HSBC (Hong Kong)

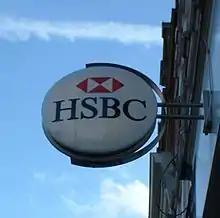
HSBC logo

HSBC established its Shanghai branch office on 3 March 1865 and has had a continuous presence in the city since then, except during the Japanese Occupation. Until the economic reforms of the late 1970s, its activities were mainly in inward remittances and export bills, however its activities now span a wider range.